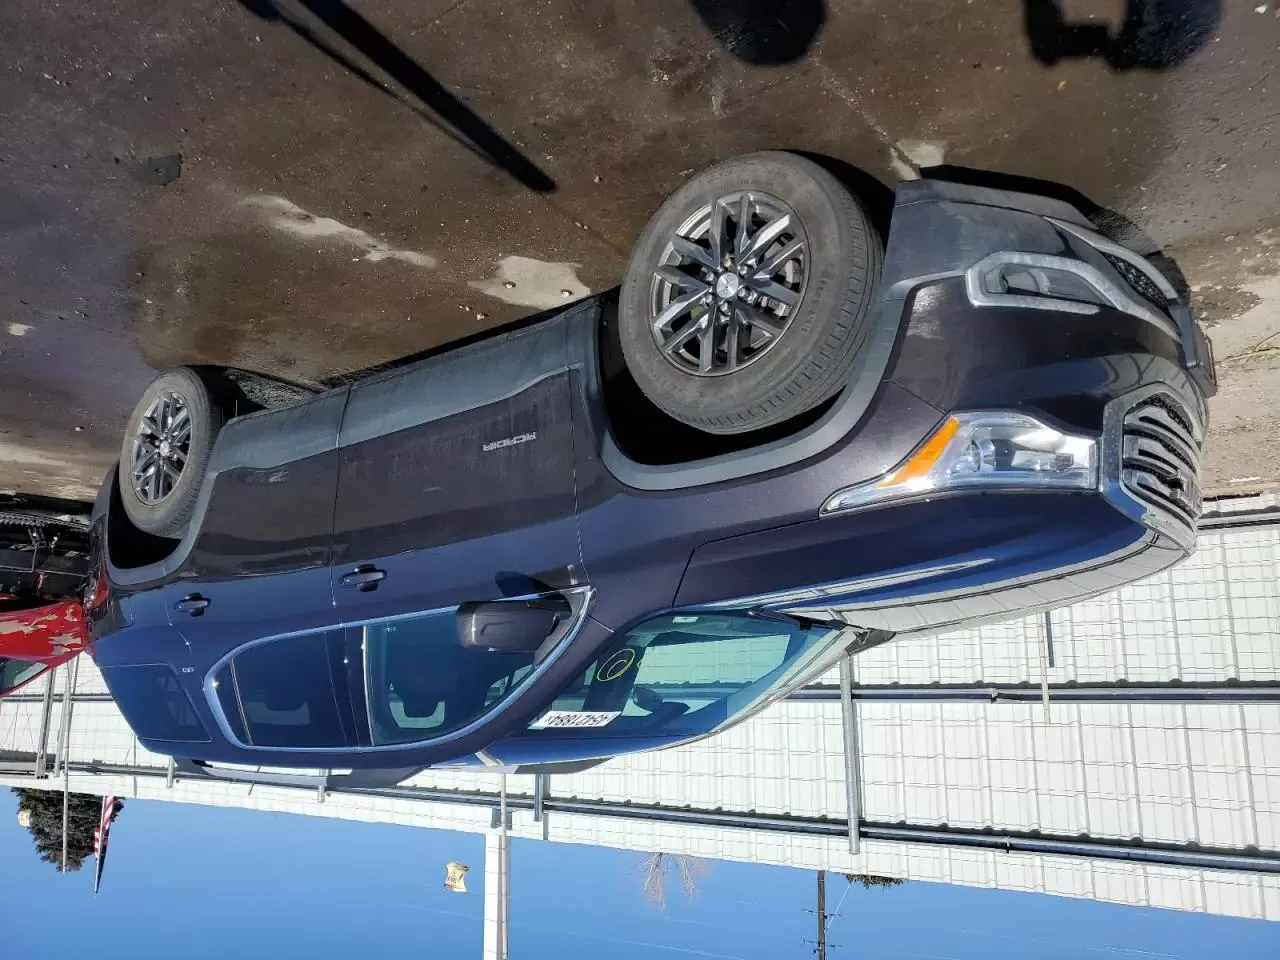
Aucun dommage détecté.
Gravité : aucun